Billy Raymond

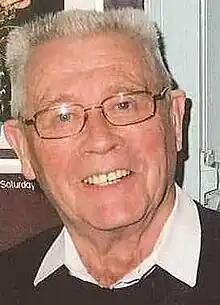

He was born Raymond Jamieson Hubner on 6 January 1938 in Paisley, Renfrewshire, Scotland, the second son of May and Lawrence Hubner.